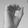
ASL letter: O